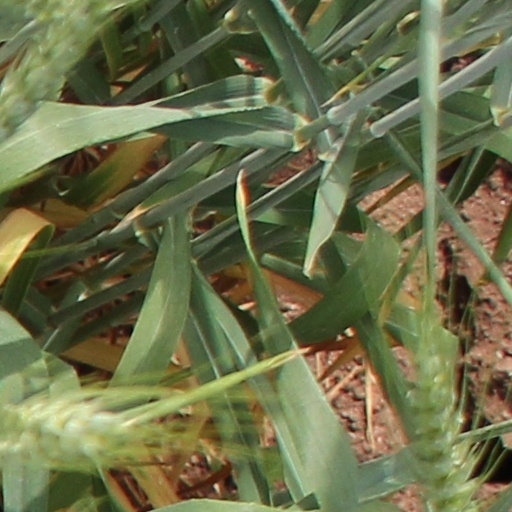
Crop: wheat